Roncesvalles Avenue

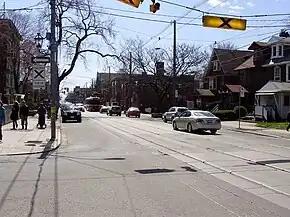
The 504 King streetcar provides regular transit service along the length of Roncesvalles Avenue

Roncesvalles Avenue is a north–south minor arterial street in Toronto, Ontario, Canada. It begins at the intersection of Queen Street West, King Street West and the Queensway running north to Dundas Street West. At its southern starting point, King Street West traffic continues northward onto Roncesvalles Avenue unless the traffic turns east or west onto Queen Street West or the Queensway. At its northern end point, traffic continues onto Dundas Street, which is essentially a straight-line northern extension of Roncesvalles.